Presto card

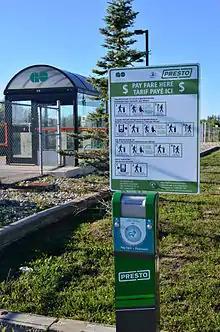
Presto reader at Unionville GO Station

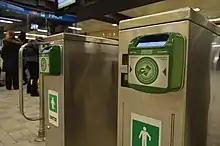
Presto card readers at Finch subway station. Legacy turnstiles like these were replaced with new paddle-door faregates at subway stations across the TTC subway system.

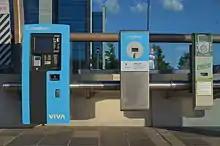
Viva OneRide and Presto machines at a Vivastation

Local transit systems (except for OC Transpo) within the Presto card's service area honour transfers from neighbouring transit systems, and transferring between neighbouring transit systems continues to be honoured with the Presto Card where they were honoured with traditional fare media.